Geology of the Cook Islands

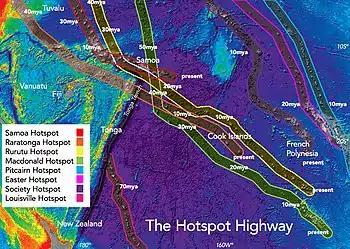
The hotspot highway intersects in the area of the Cook Islands. The tracks shown in this map are no longer fully accurate due to further definition. The Rarotonga track has indifferent evidence.

There are fifteen Cook Islands, all being related to extinct volcanoes that have erupted in the volcanic hotspot highway of the south-central Pacific Ocean. Low islands include six of the more northern islands that are atolls, and four of the more southern being uplifted coral islands. Rarotonga, the largest island of the group is a mountainous volcanic island. Rock formations include late Pliocene to more recent volcanics, Oligocene and Miocene reefs and middle Tertiary limestone underlying atolls More recent emergence of the coral reefs is characterised in several cases consistent with sealevel fall at Mangaia, of at least in the last 3400 years. The northern Suwarrow Atoll rim has portions of reef dated to between 4680 and 4310 years B.P. and at the northeast of the atoll the three ridges are dated from the land out at 4220 years B.P., 3420 years B.P. and from 1250 years B.P. On Mitiaro the centre of the reef flat has regions dated 5140–3620 years B.P.